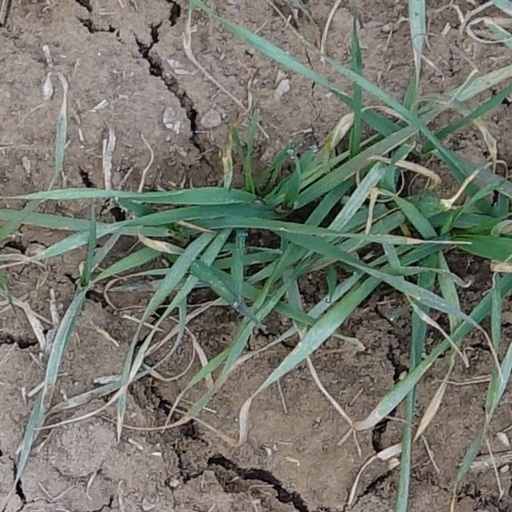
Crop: wheat